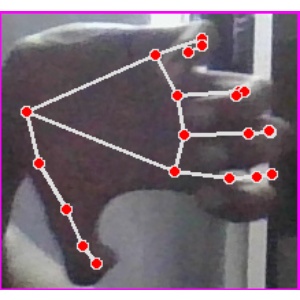
अक्षर: त